Russian destroyer Steregushchiy (1903)

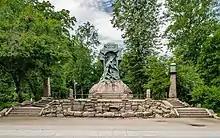
The "Steregushchiy" memorial in Alexander Park in St. Petersburg, Russia, on 26 July 2012.

Upon their repatriation to Russia, Khirinsky, Osinin, Novikov, and Yuryev were award the Cross of St. George.